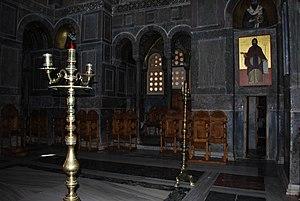
Vue du monastère de Hosios Loukas, en Béotie.